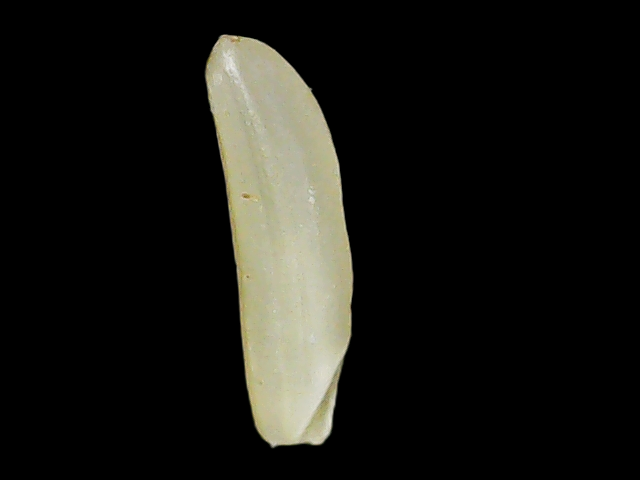
Rice variety: Binadhan25